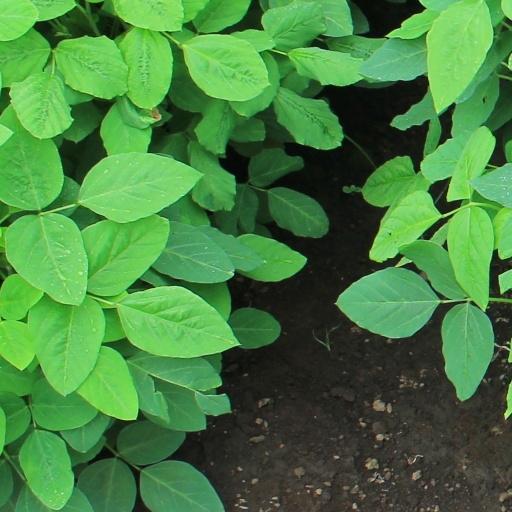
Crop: soybean